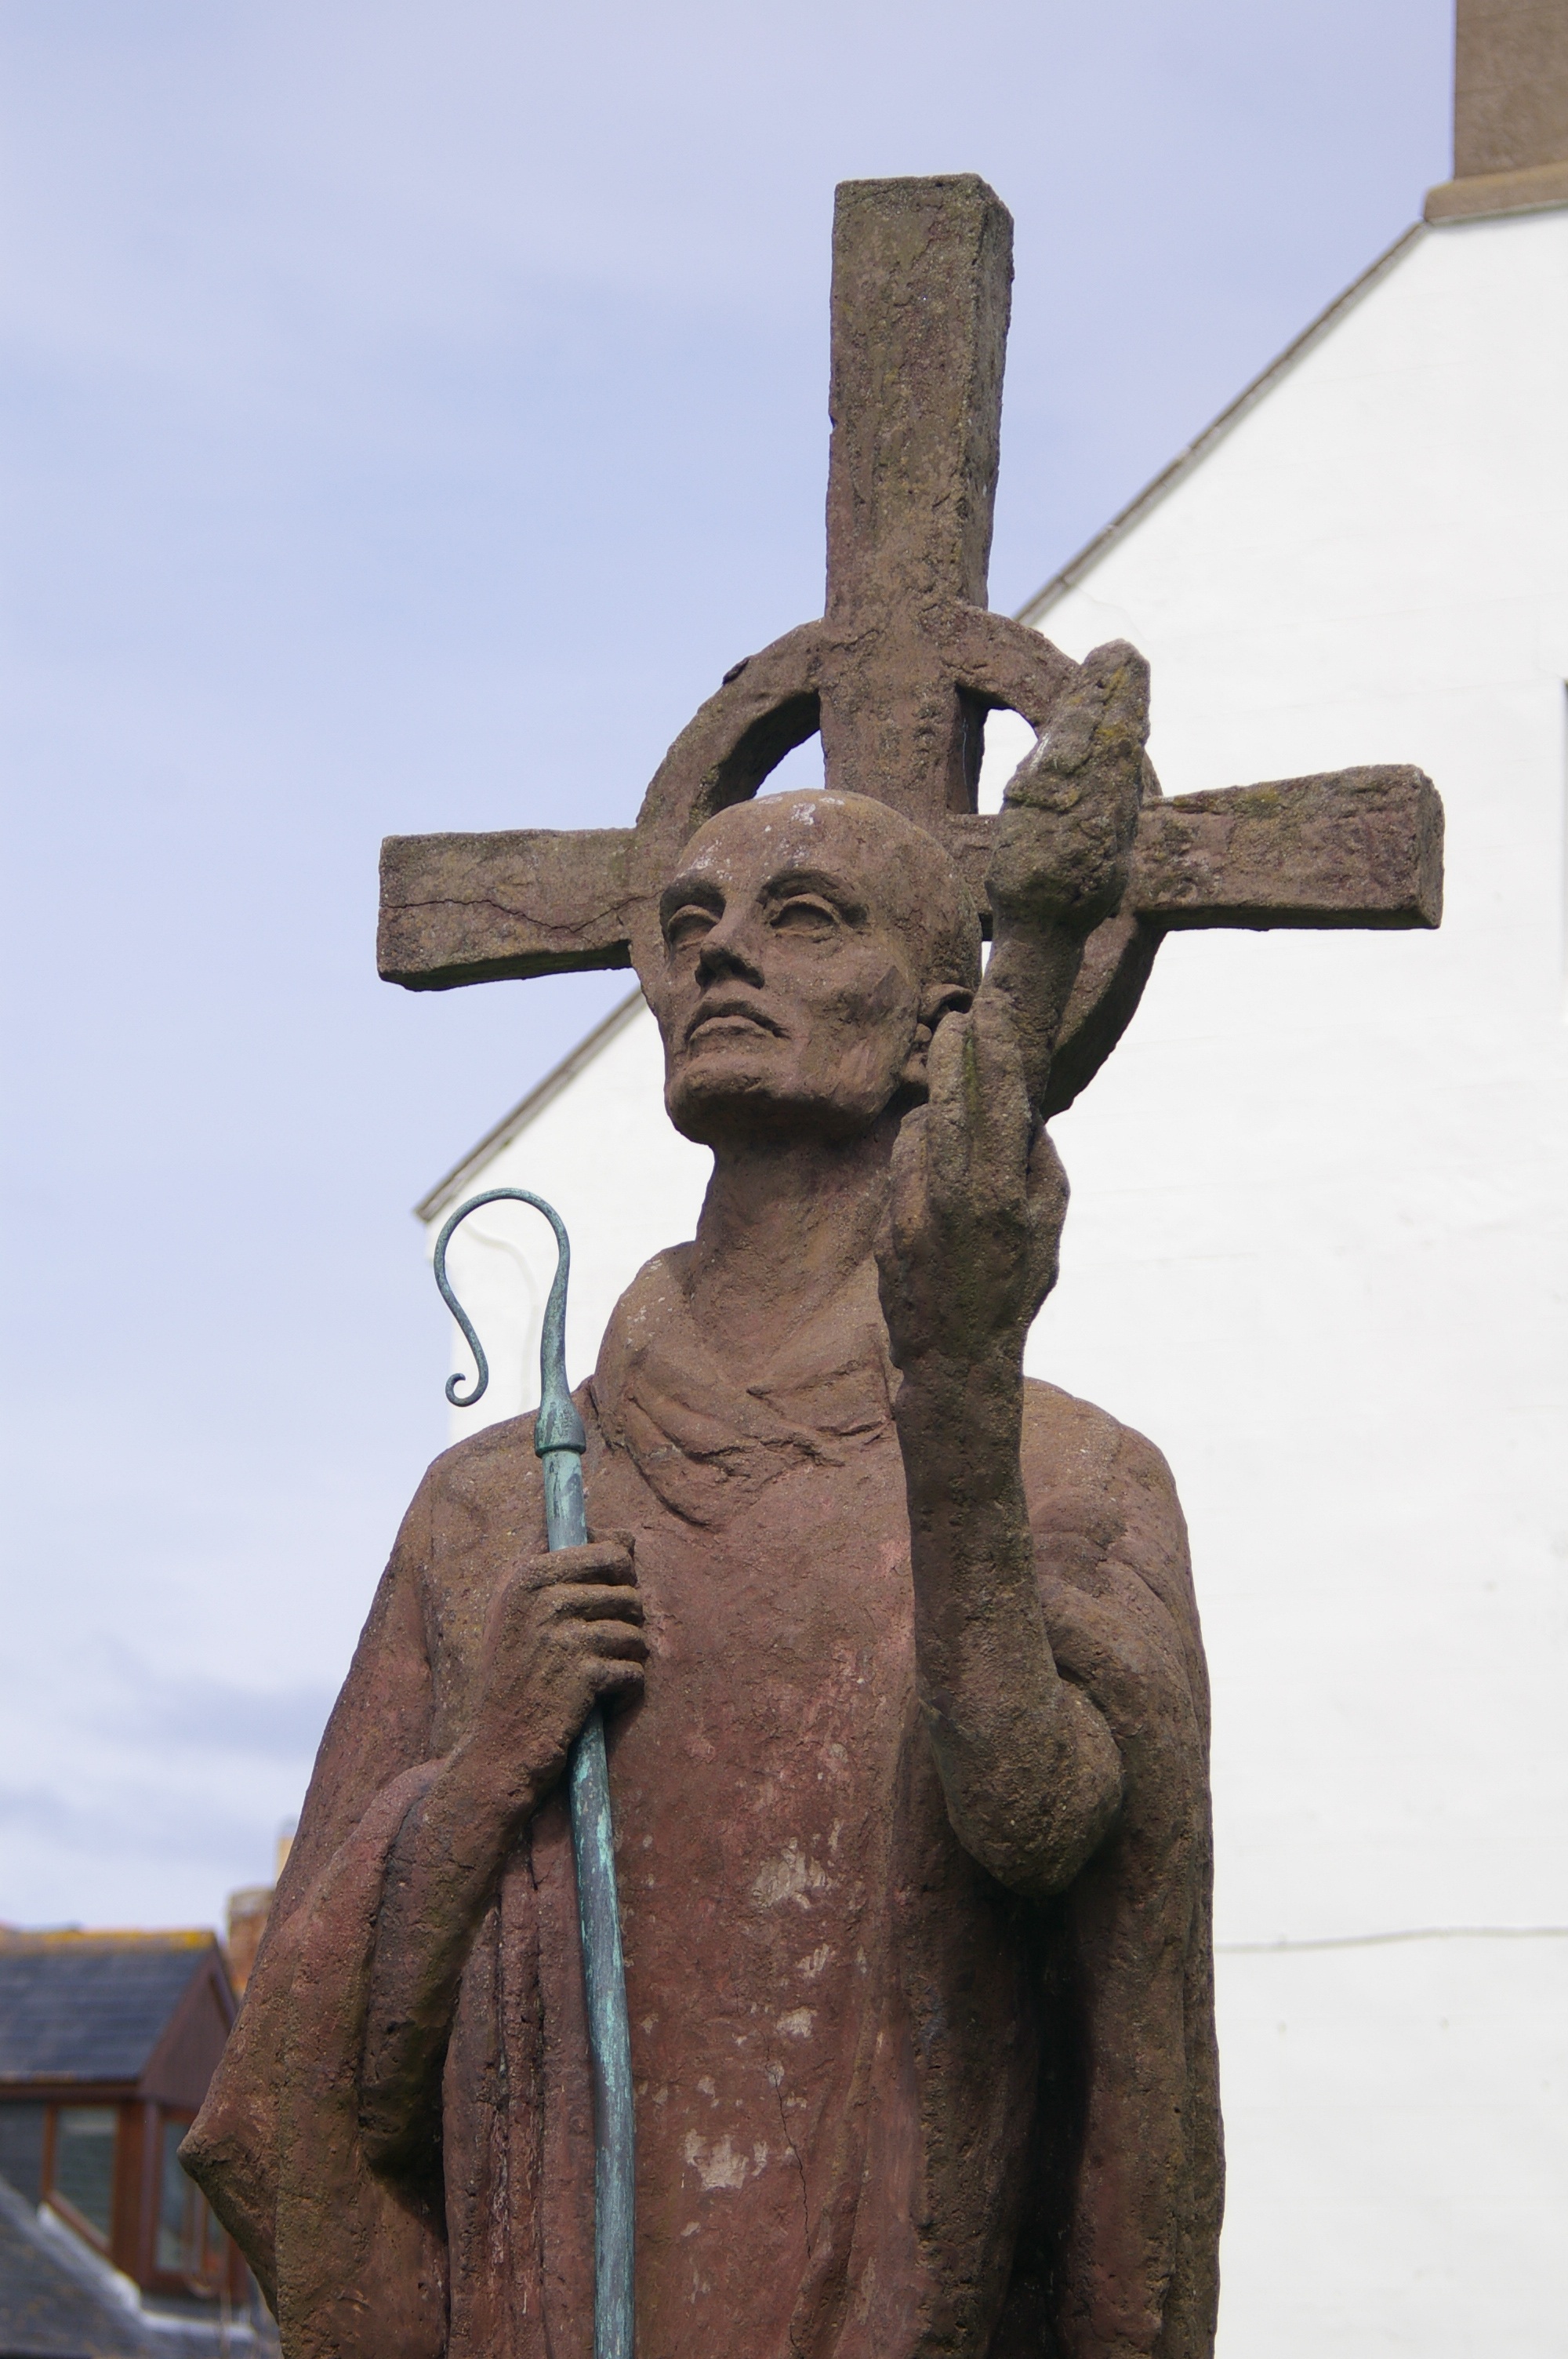
monument, statue, symbol, monk, island, church, cross, priory, sculpture, art, temple, holy, english, heritage, northumberland, lindisfarne, cuthbert, missionary, ancient history, aidan's